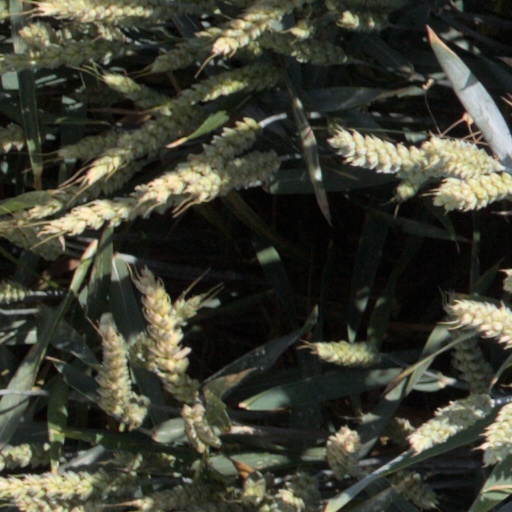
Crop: wheat